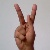
The image shows a hand gesture representing the letter 'K' in Indian Sign Language.